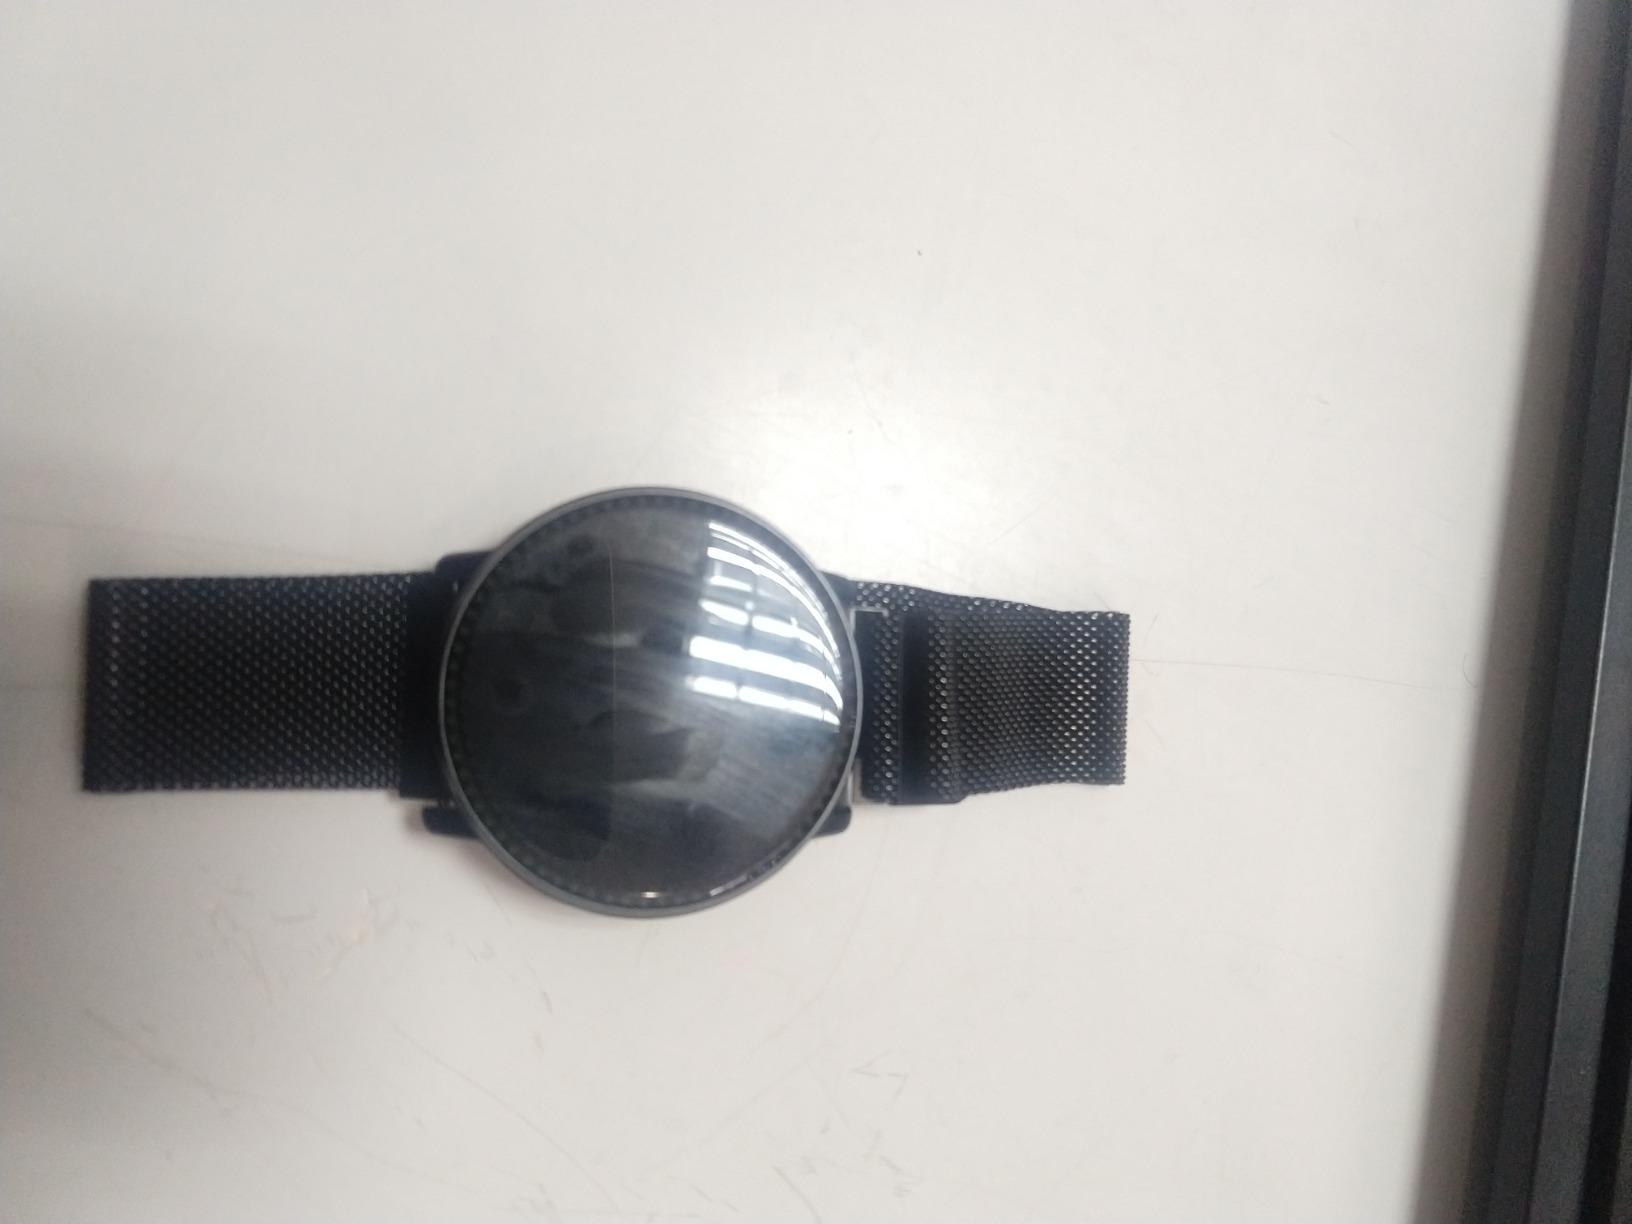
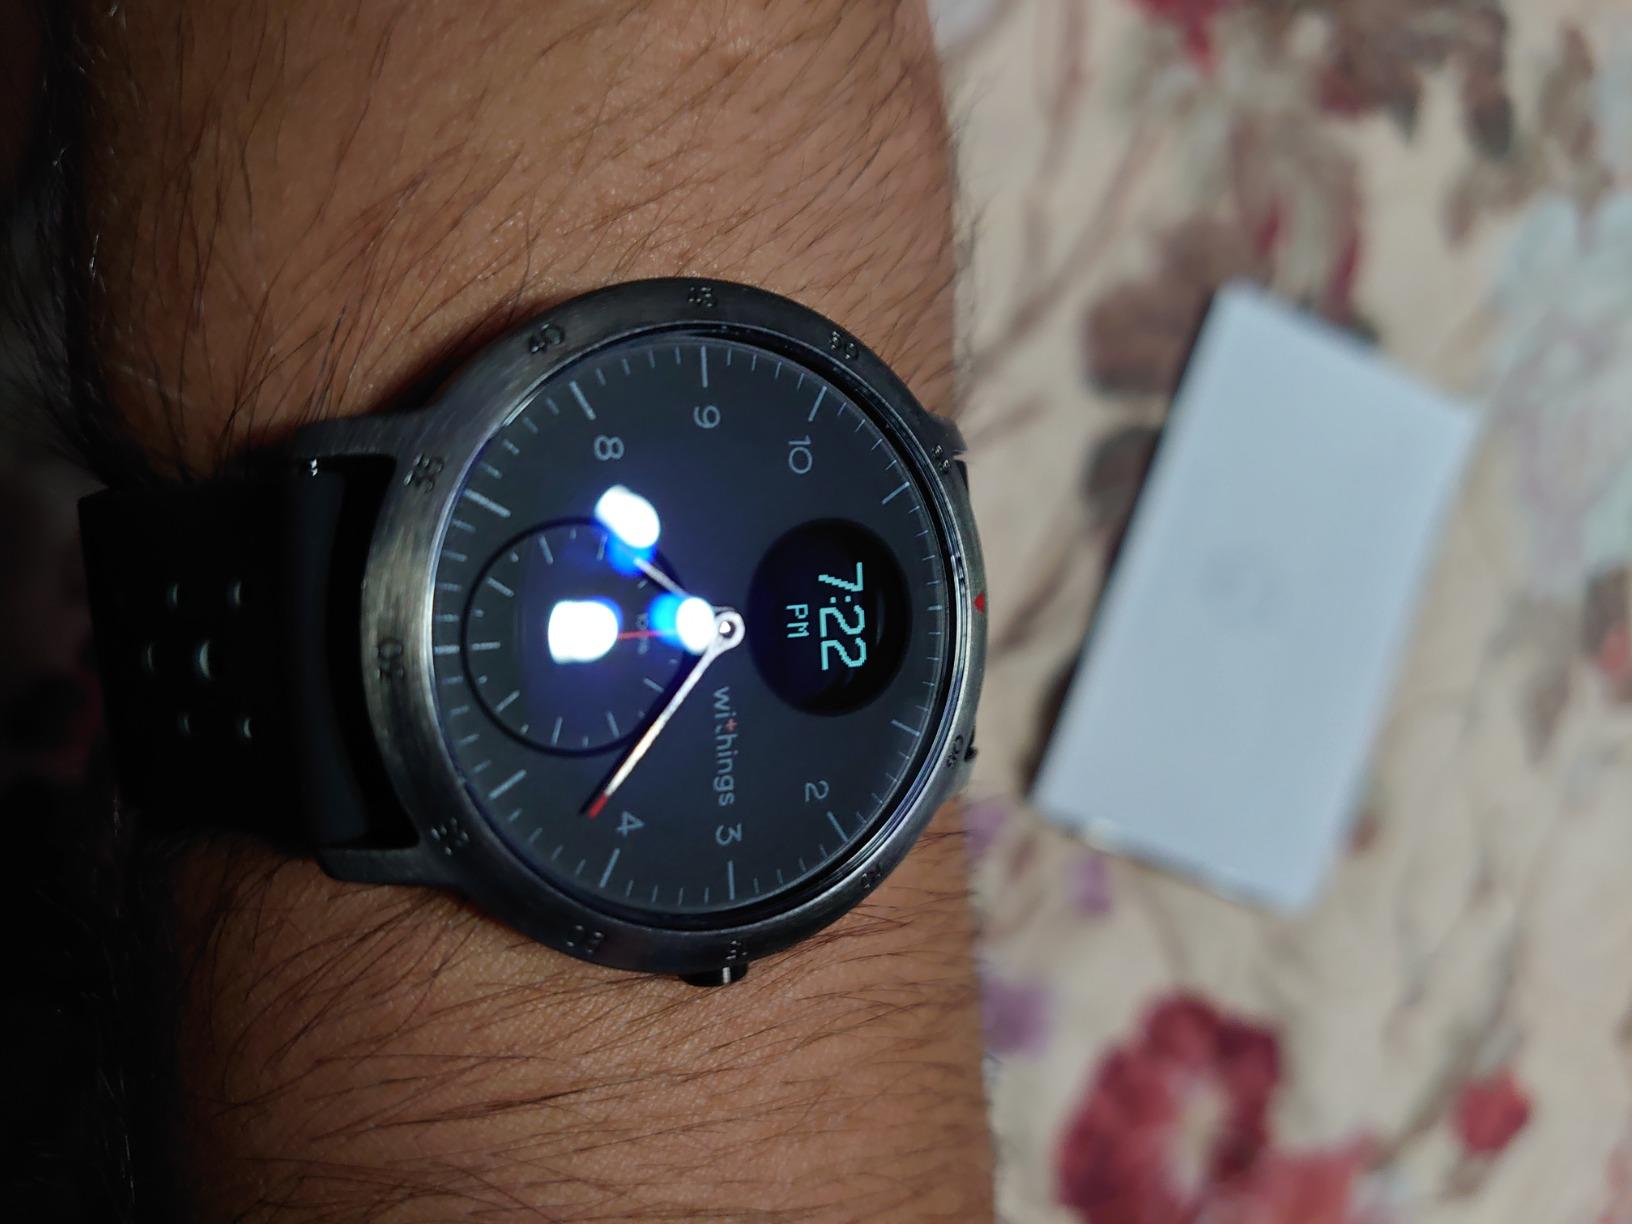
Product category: smartwatch
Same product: no